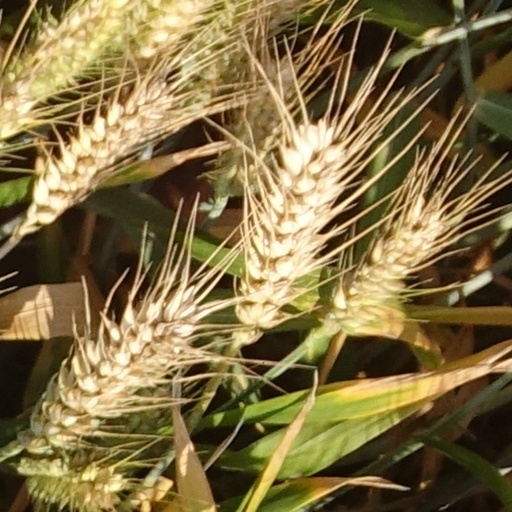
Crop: wheat